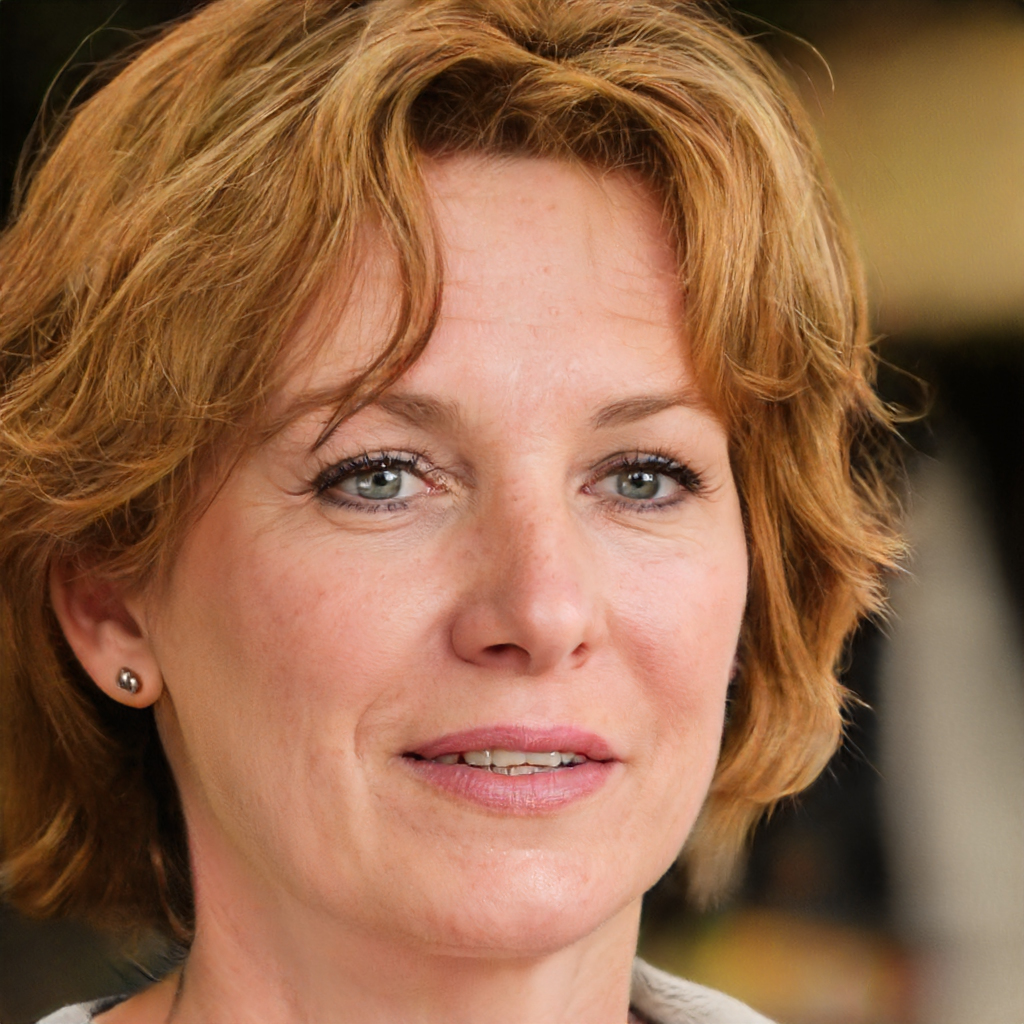
Label: Colored